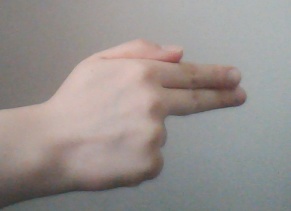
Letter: ghain